Timeline of the Beslan school siege

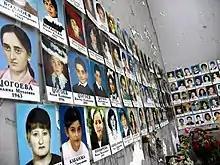
Photos of victims of the siege

The Beslan school hostage crisis (also referred to as the Beslan school siege or Beslan Massacre) began when armed Chechen terrorists took more than 1200 school children and adults hostage on 1 September 2004, at School Number One (SNO) in the Russian town of Beslan in North Ossetia.